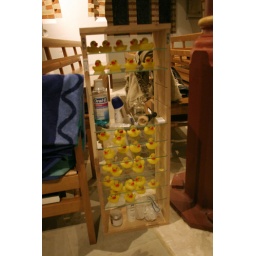
bathroom cabinet in the 'jesus loofah of my soul' station